National Liberal Club

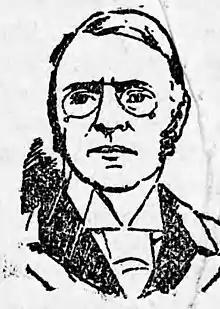
Arthur John Williams, who first proposed creating the club.

The genesis of the club lay with Welsh Liberal party activist (and later MP) Arthur John Williams, who proposed the creation of such a club at a Special General Meeting of the short-lived Century Club on 14 May 1882, so as to provide "a home for democracy, void of the class distinction associated with the Devonshire and Reform Clubs". The first full meeting of the new club was held on 16 November 1882, at the (now-demolished) Westminster Palace Hotel on Victoria Street. The Century Club itself then merged into the NLC at the end of the year. In its early years, the club declared its objects to be: